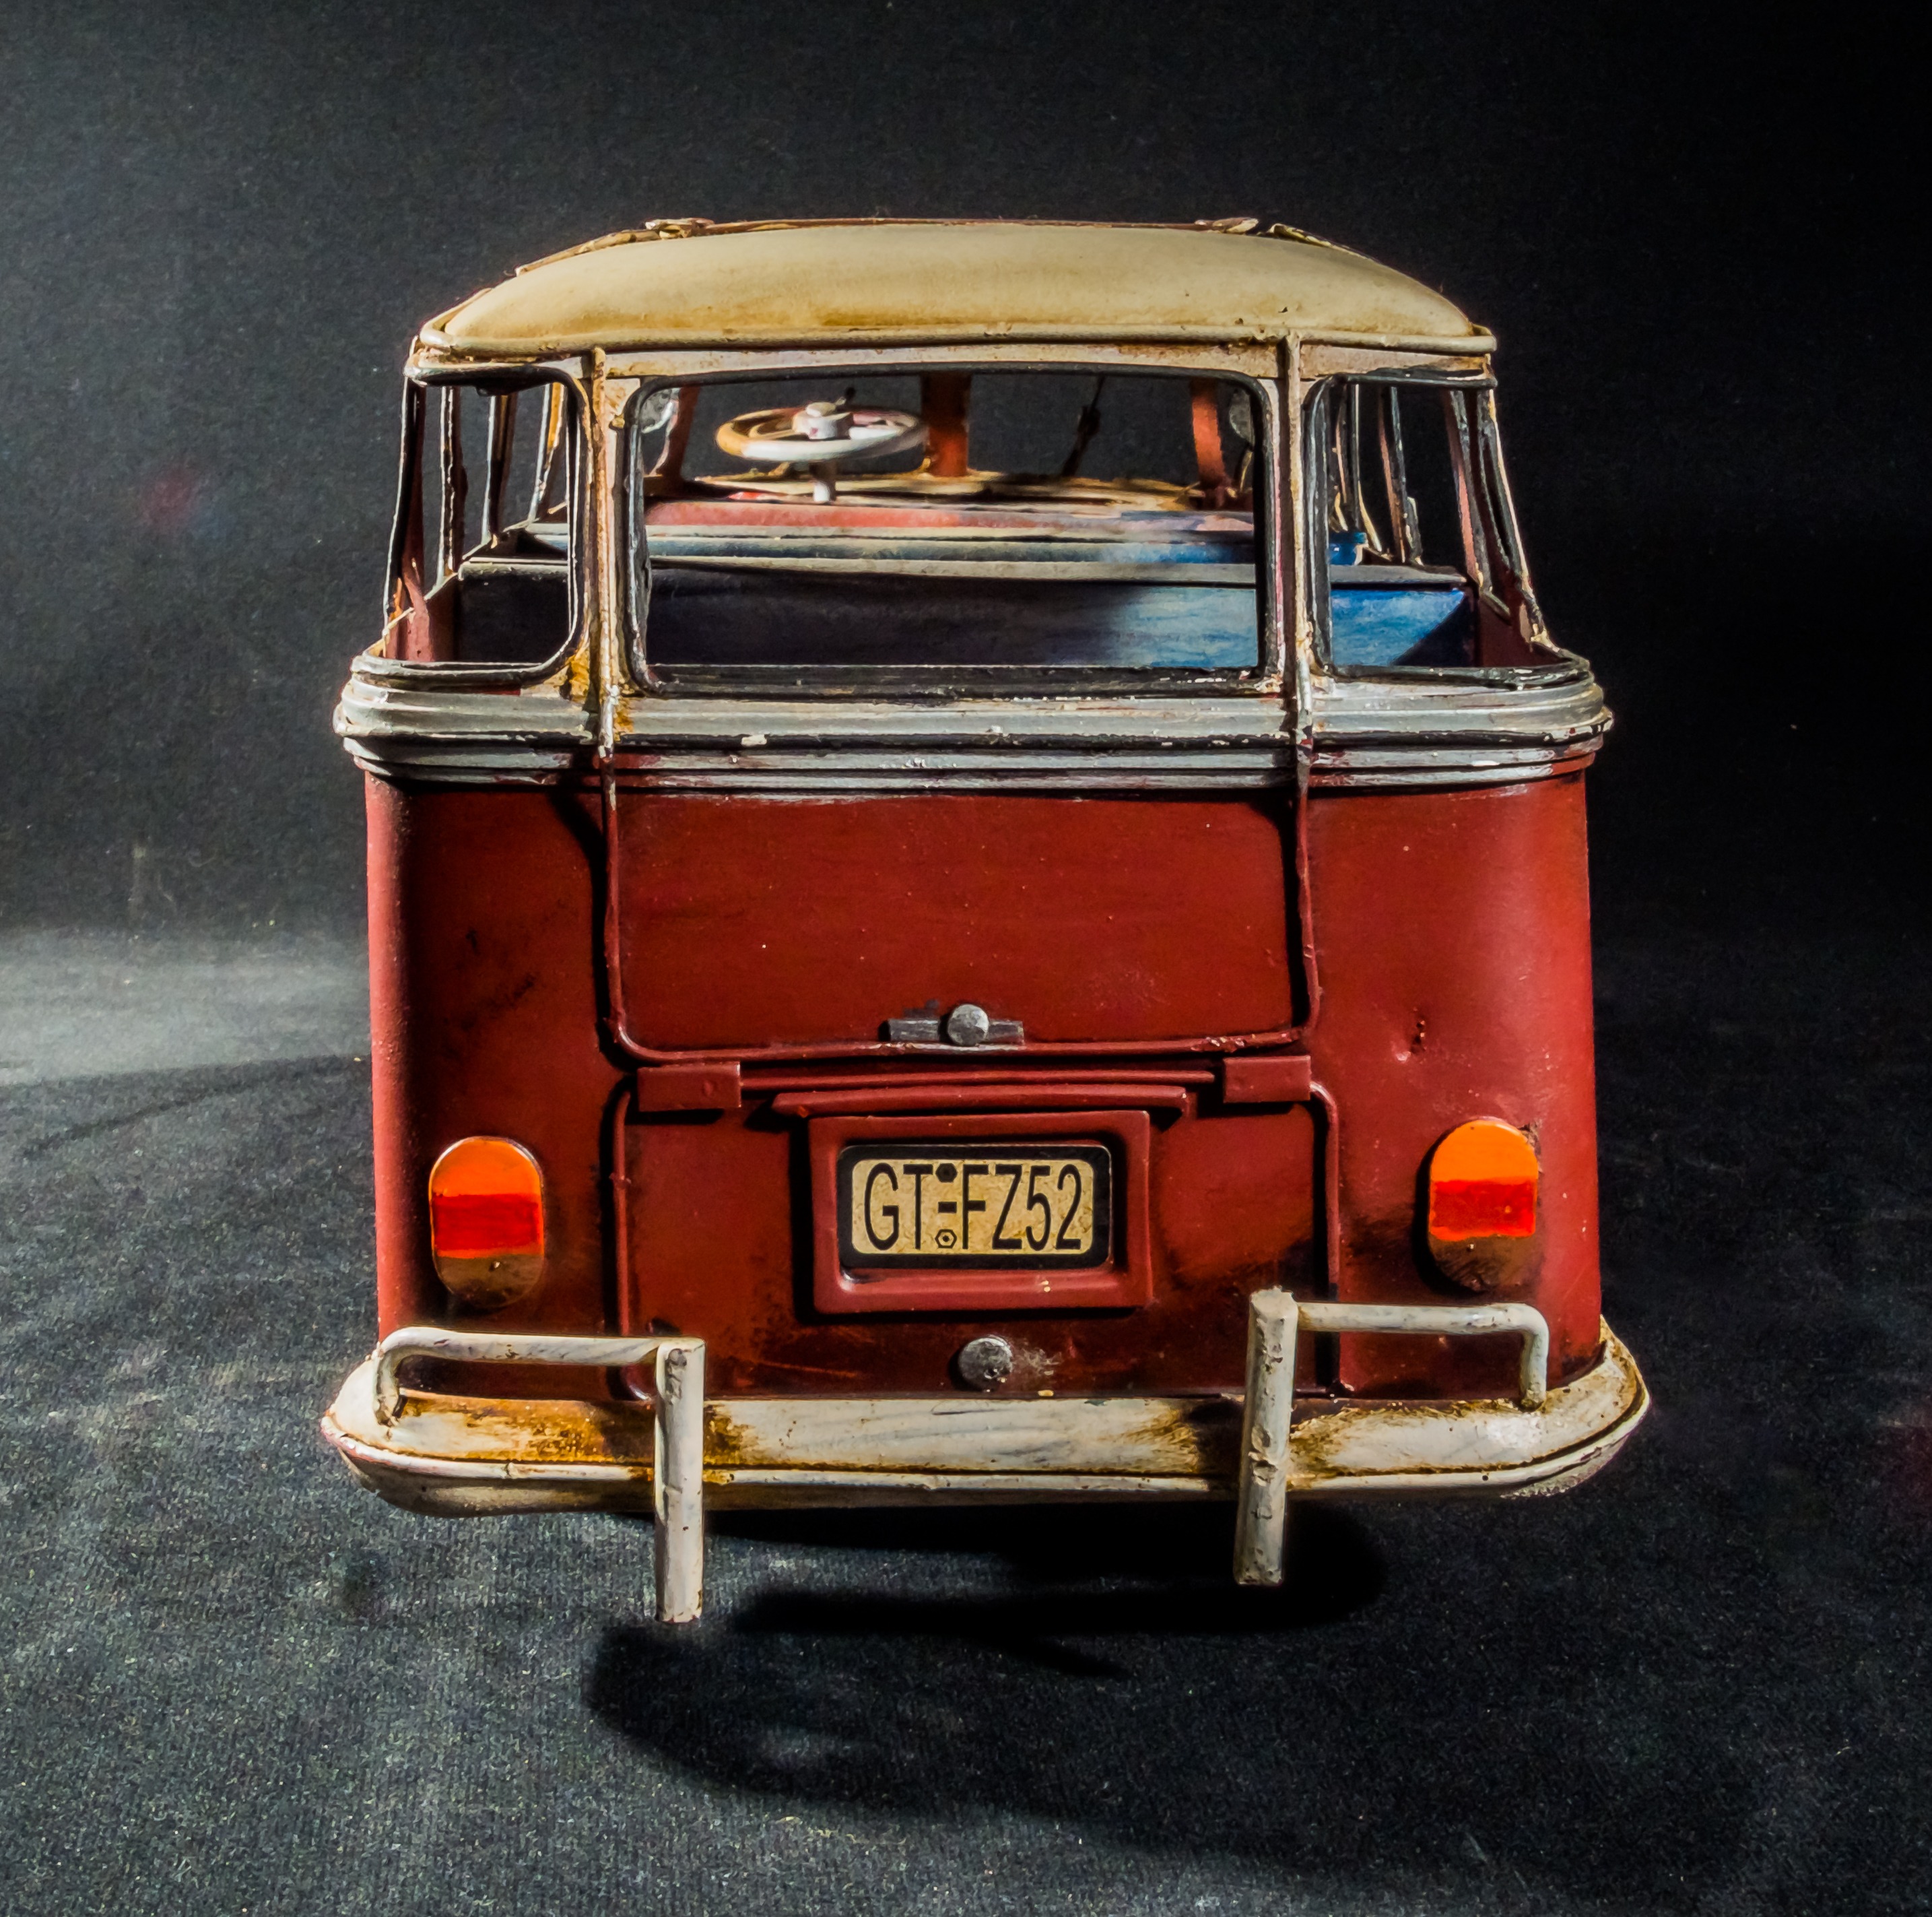
car, volkswagen, van, vehicle, vw bus, motor vehicle, vintage car, camper, sedan, classic, antique car, model car, sheet metal car, camping bus, land vehicle, volkswagen type 2, automobile make, automotive exterior, compact car, luxury vehicle, samba bus